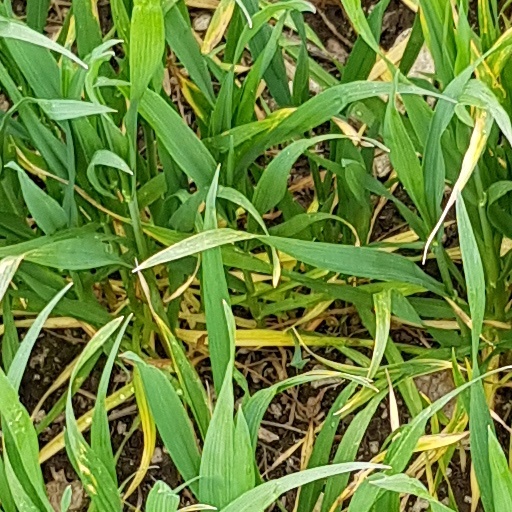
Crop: wheat